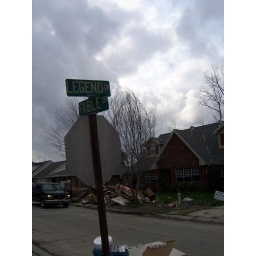
With our house in the background. The sign is turned.